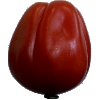
Label: Tomato Heart 1